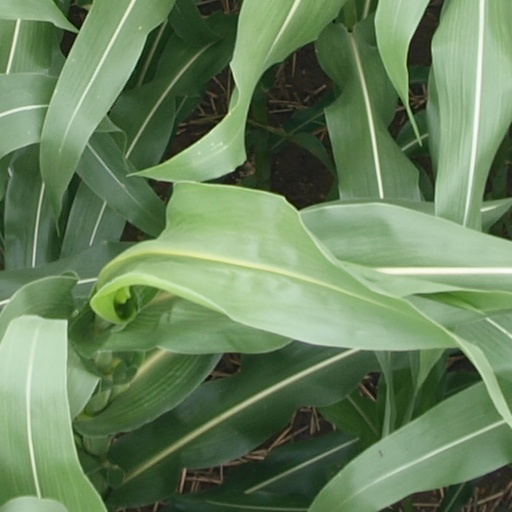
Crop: maize; corn